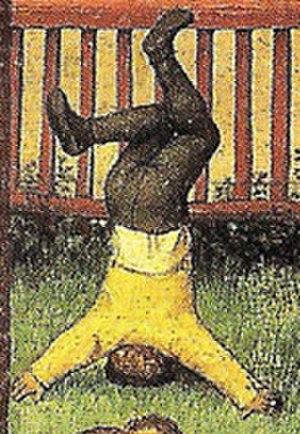
Børnelege (Bruegel) / Detaljeudsnit af maleriet
Børnelege er et maleri af den flamske renæssancekunstner Pieter Bruegel den ældre fra 1560. Det illustrerer 91 forskellige børnelege. Børnelege hænger i Kunsthistorisches Museum i Wien.